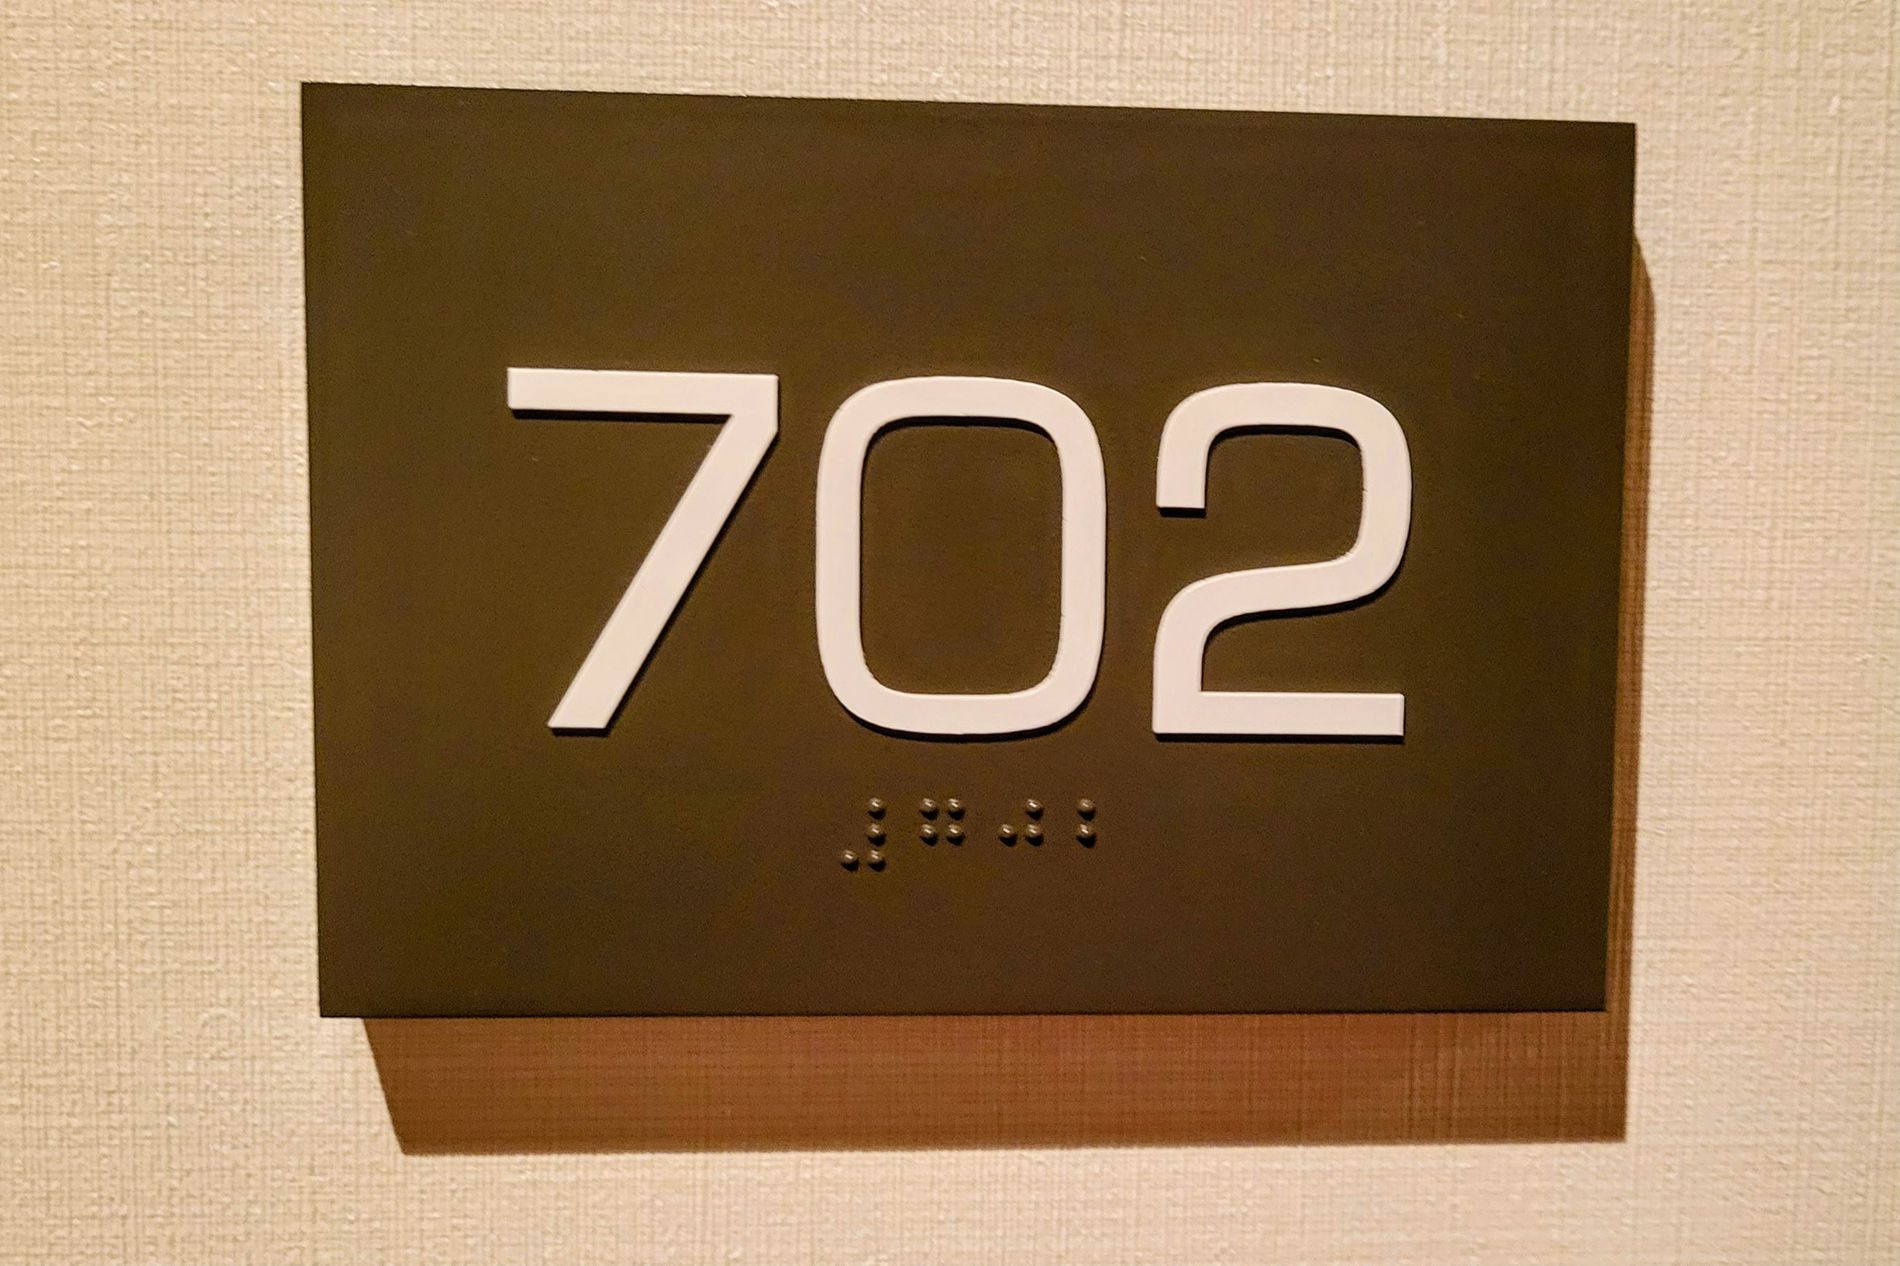
Seven hundred and two plate numbers
Seven hundred and two plate numbers in English and also in braille language in white color.
Photo captured by close-up zoom in view for a plate with the number Seven hundred and two written in English and in braille language with a white, black color palette and in background with a paige color palette, it feels that the number is fixed on a room in a hotel.
Labels: Number, Symbol, Text, Mailbox, Background, Number Plate